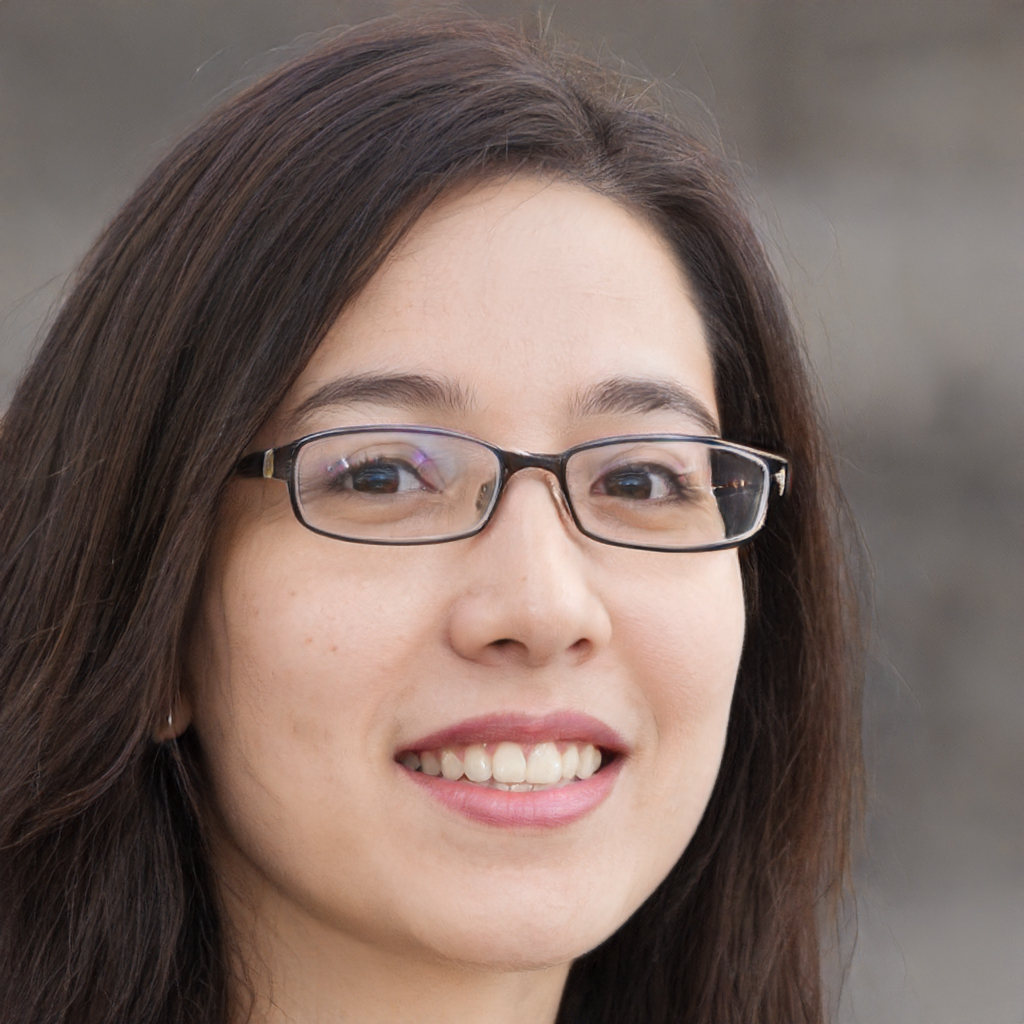
Gender: Female